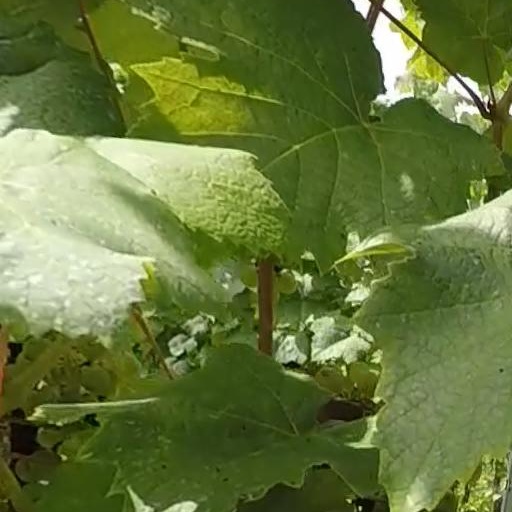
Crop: grape